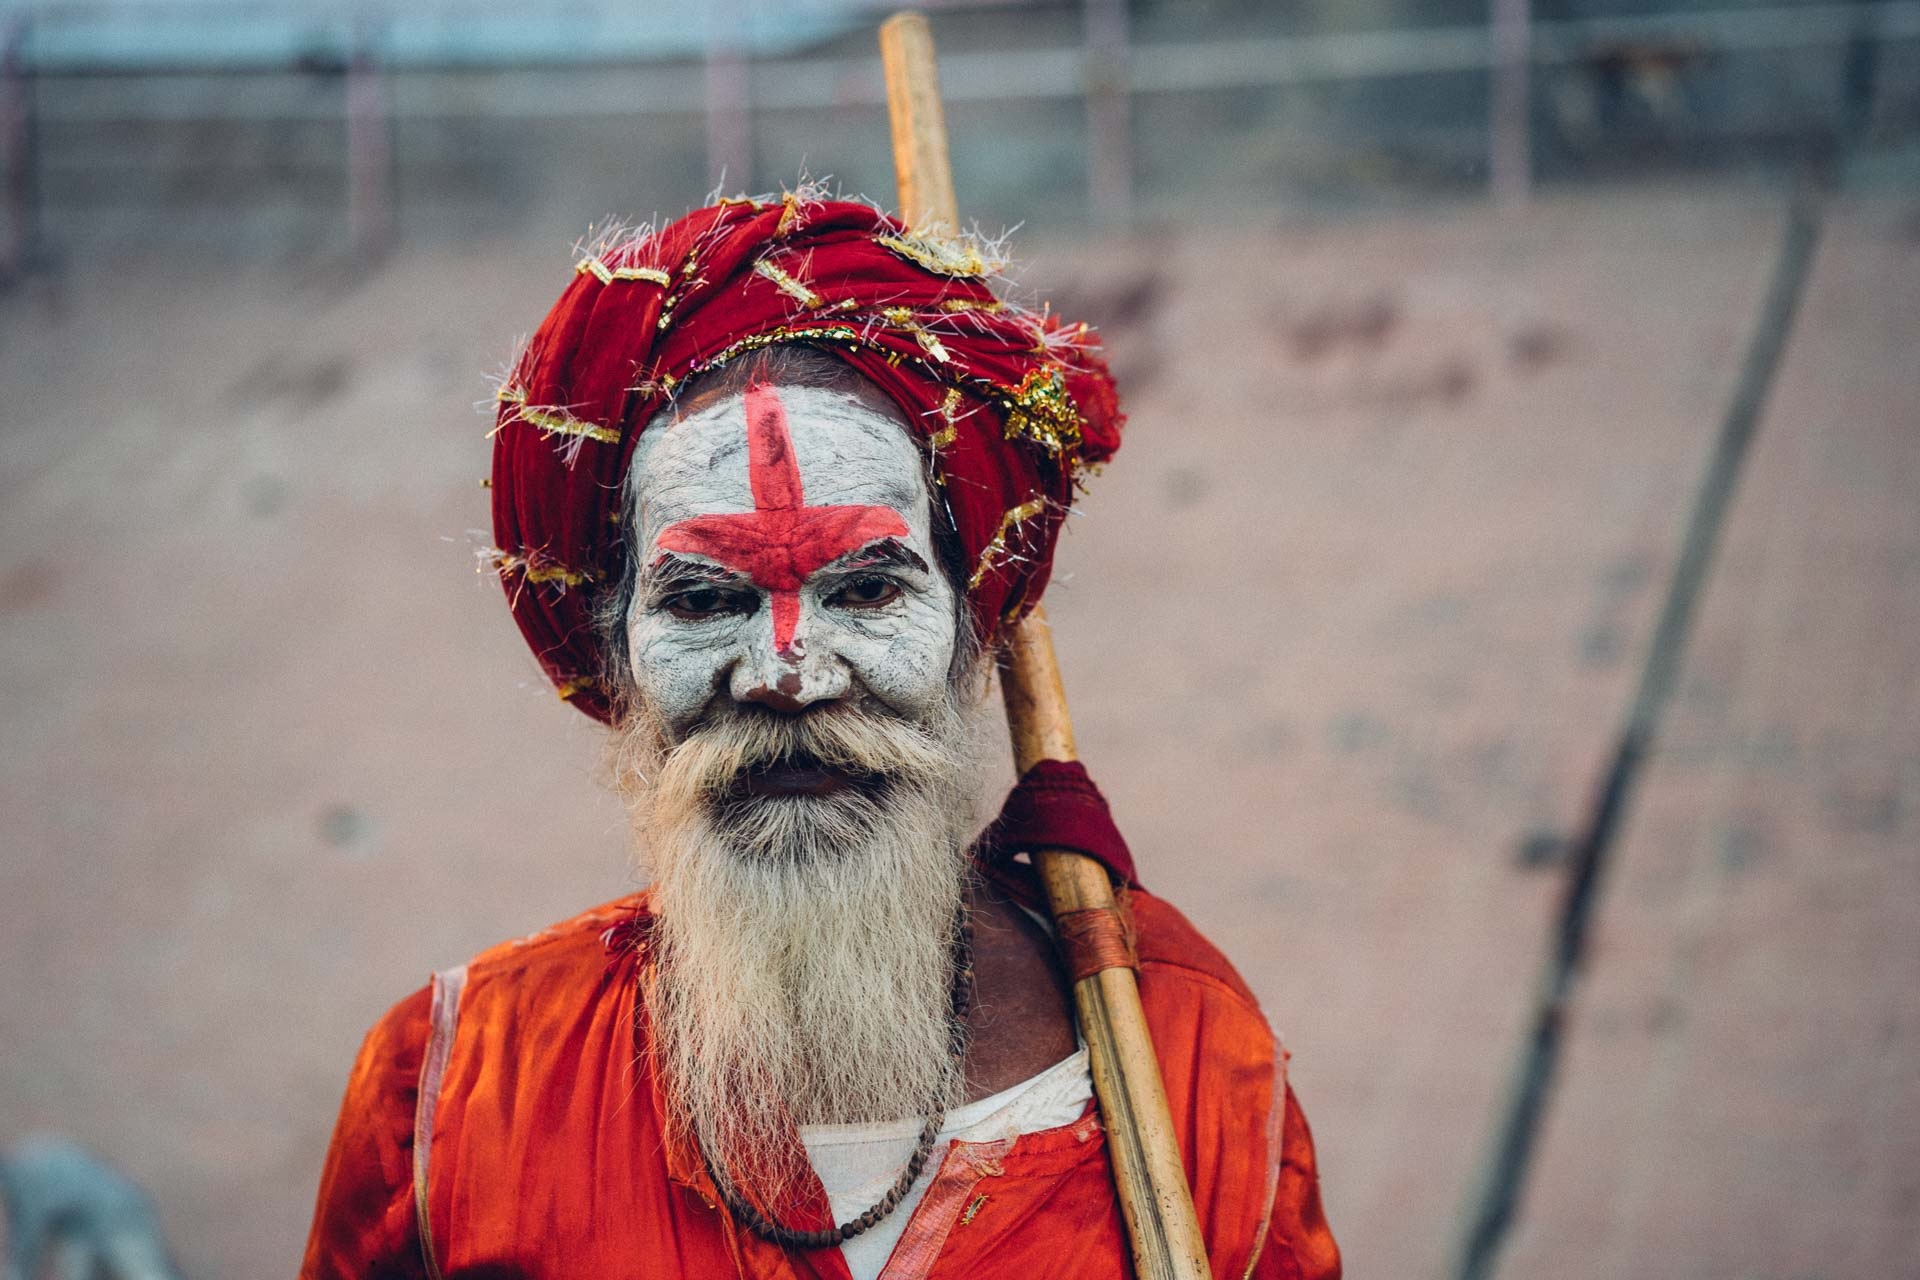
people, travel, red, carnival, color, religion, temple, culture, holy, india, sacred, hindu, tradition, ganges, traditional, varanasi, hinduism, sadhu